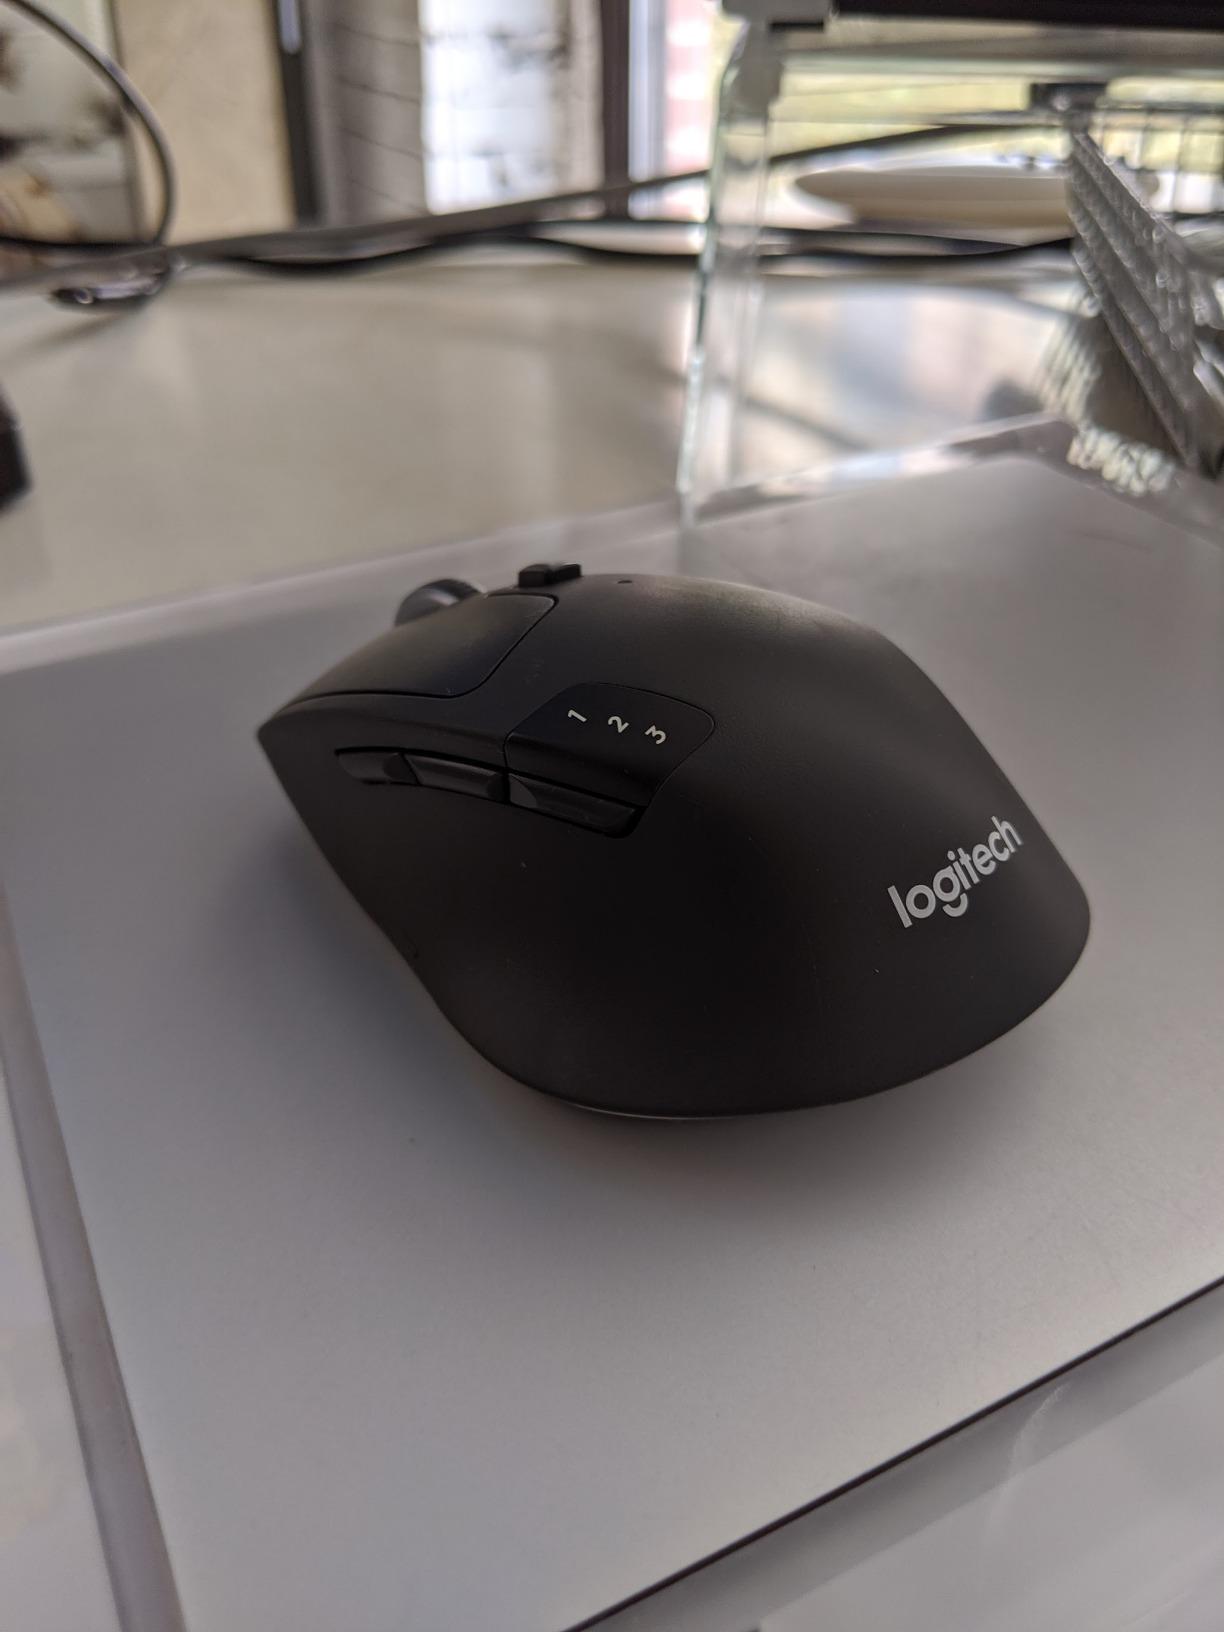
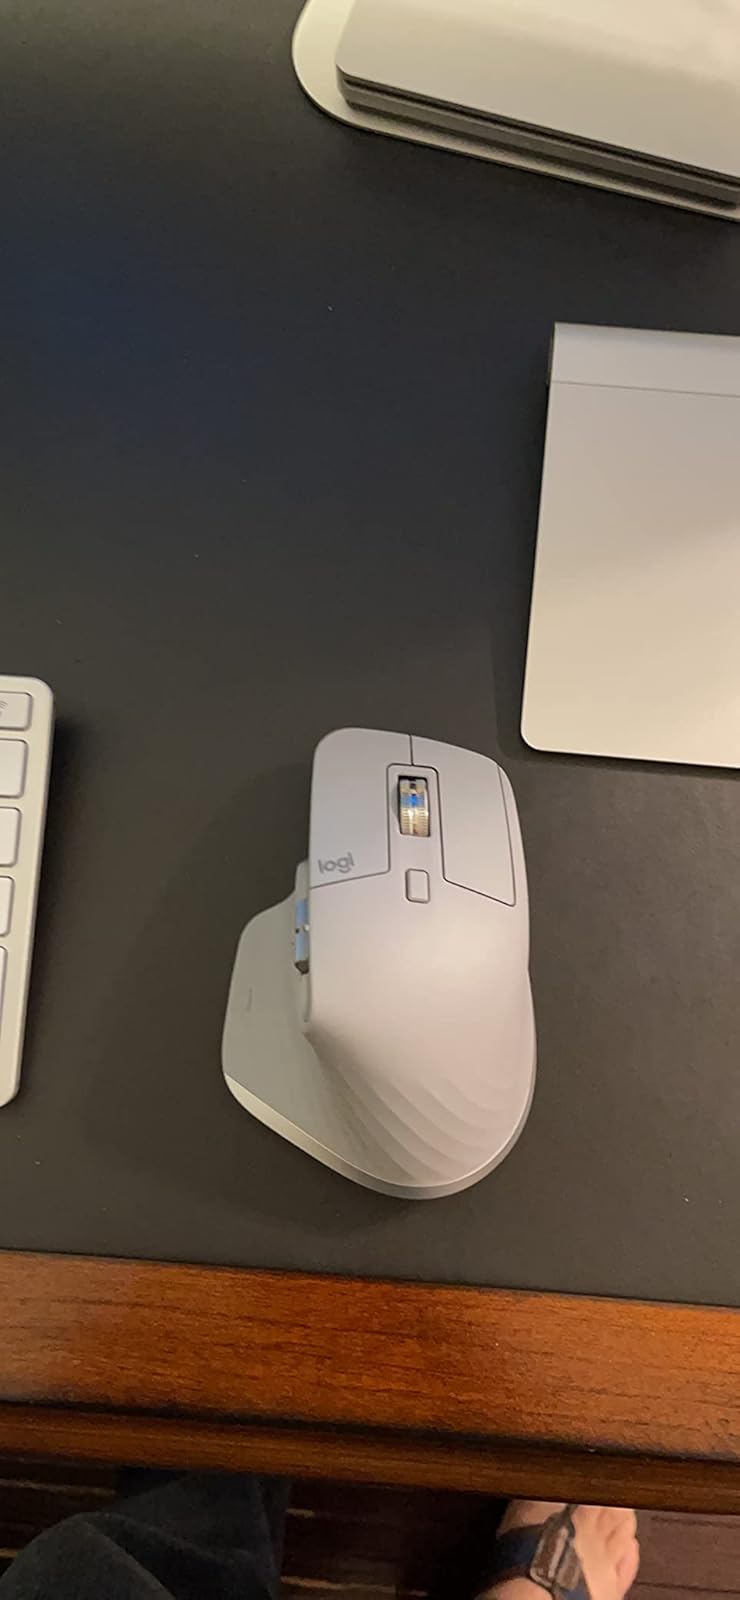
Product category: mouse
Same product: no